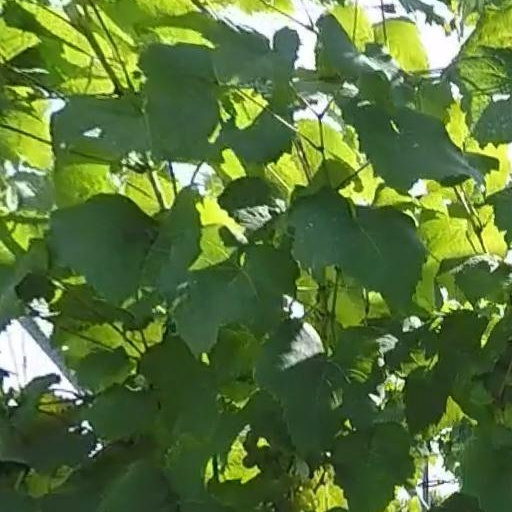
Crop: grape